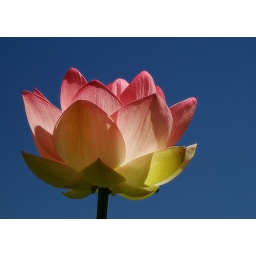
Took this shot from a low angle to accentuate the flower against the clear blue sky.